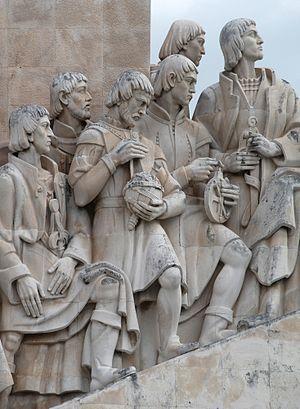
Détail du Padrão dos Descobrimentos montrant le mathématicien et cosmographe Pedro Nunes avec un sphère armiliaire. À sa gauche, Jehuda Cresques (cosmographe et cartographe) et Pedro de Escobar (navigateur)
Pedro Nunes ; né en 1502 à Alcácer do Sal au Portugal et mort le 11 août 1578 à Coimbra est un mathématicien et cosmographe portugais.